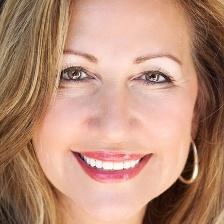
Label: faces